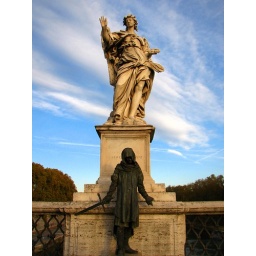
Statue and a very motionless person in dirty old clothes out the front of Castel Sant' Angelo